New York Power Authority

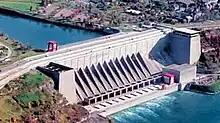
Niagara Power Vista

In 1956, a rockslide destroyed most of the Niagara Mohawk Power Corporation's Schoellkopf hydropower plant, resulting in a power shortage that endangered thousands of local manufacturing jobs. In response to the emergency, Congress passed the Niagara Redevelopment Act in 1957. After obtaining a license from the Federal Power Commission, Robert Moses commenced work on NYPA’s second hydroelectric generating station in early 1958. When it was completed, three years later, the Niagara Power Project was the largest facility of its kind in the Western world. In a recorded message broadcast February 10, 1961, to mark first power, President John F. Kennedy called the Niagara project “an outstanding engineering achievement” and an “example to the world of North American efficiency and determination.”